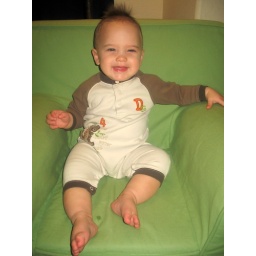
Owen with his crazy hairis sitting in a green chair.